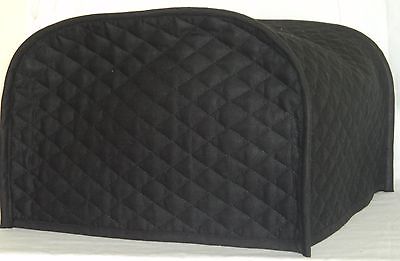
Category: toaster